Golden Gate Gladiators

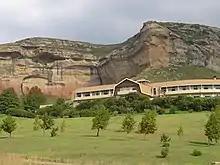
Golden Gate Hotel in the Golden Gate Highlands National Park

The Golden Gate Gladiators have been inspired by famous tourist areas in Golden Gate Highlands National Park in Free State.